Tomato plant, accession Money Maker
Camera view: bottom (45 deg); turntable rotation: 60 degrees
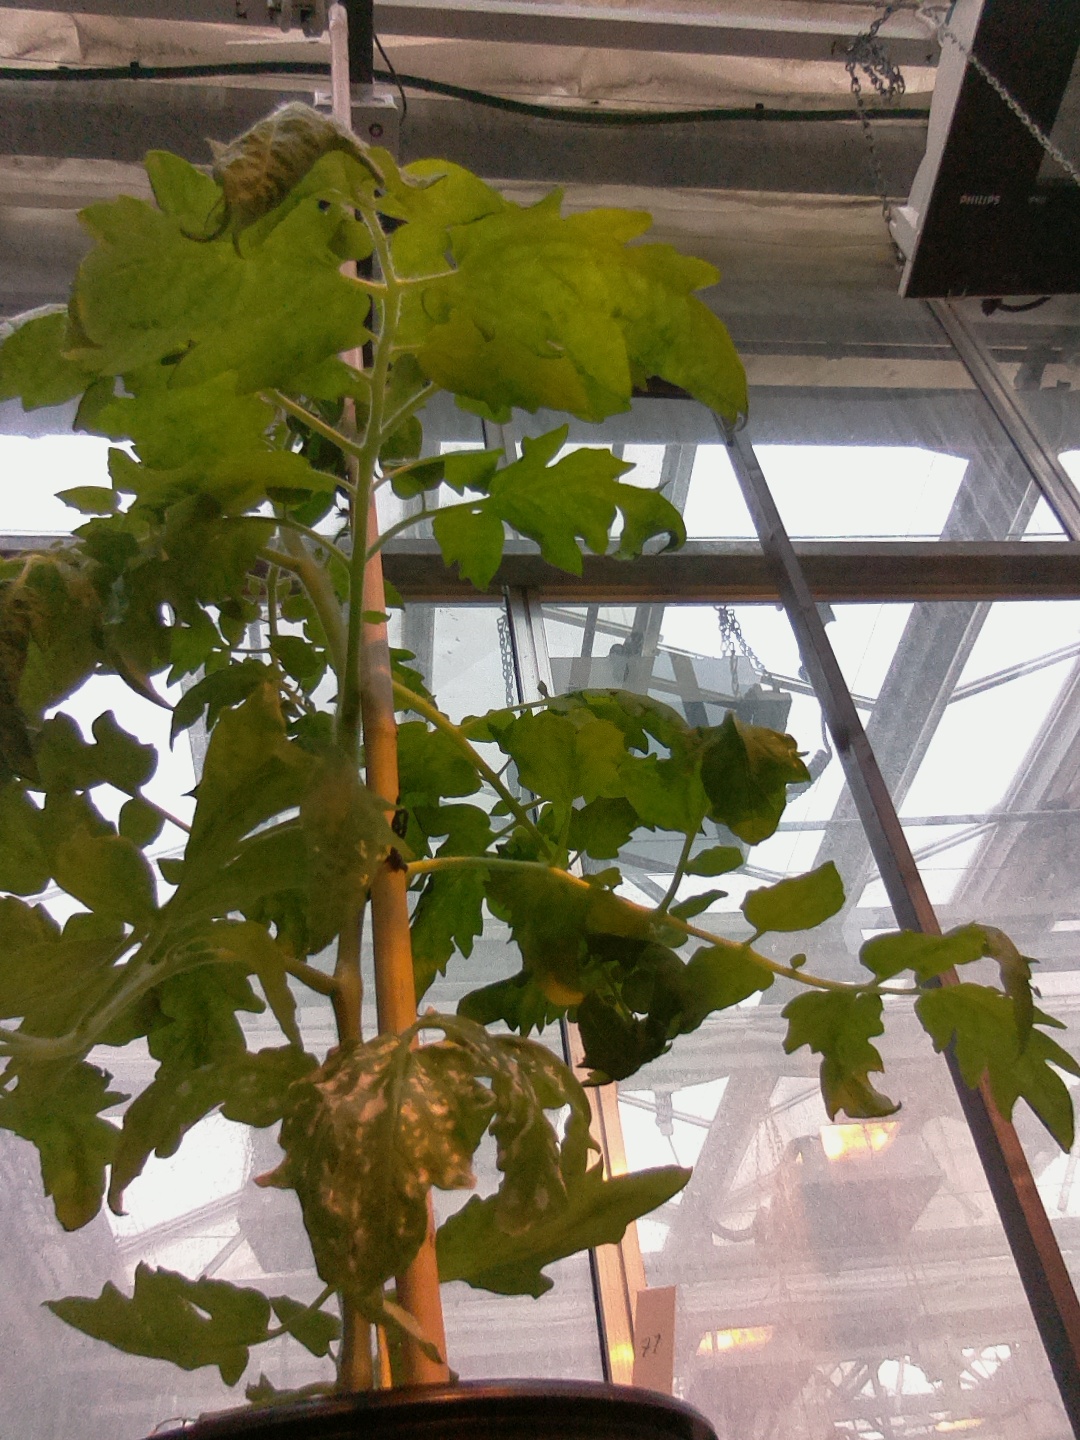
BBCH growth stage 60: First flowers open